Hugh Roe O'Donnell (died 1505)

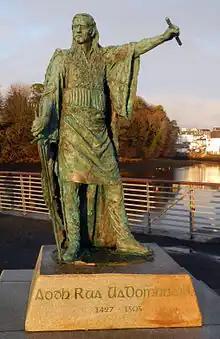
Statue of O'Donnell in Donegal

Hugh Roe O'Donnell I (Irish: "Aodh Ruadh mac Néill Gairbh Ó Domhnaill"; – 11 July 1505) was a leading figure in Gaelic Ireland, ruling as king of Tyrconnell in Ulster from 1461 to 1505. He was then head of the O'Donnell dynasty.